Ralph Munn

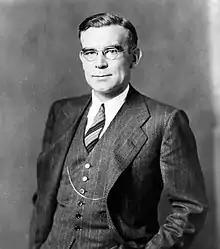
Munn

Ralph W. Munn (September 19, 1894 – January 2, 1975) was an eminent figure in the field of American and international library and information science. Recognized by the journal "American Libraries" as one of "100 of the most important leaders we had in the 20th century", and described as an "administrator, educator, and author ... known for his fairness, clarity, and grace", he was also widely known within the profession as "the father of the modern library movement in Australia and New Zealand".